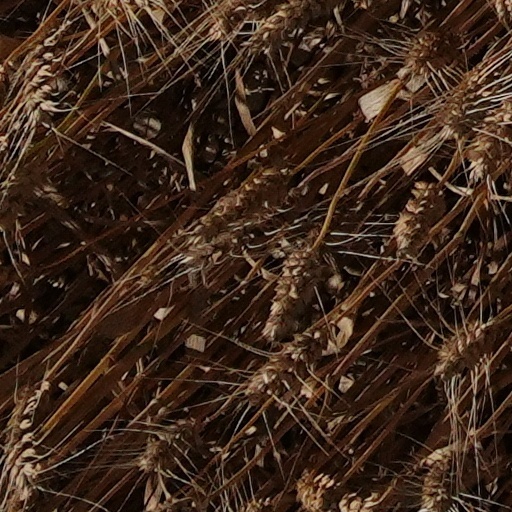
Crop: wheat